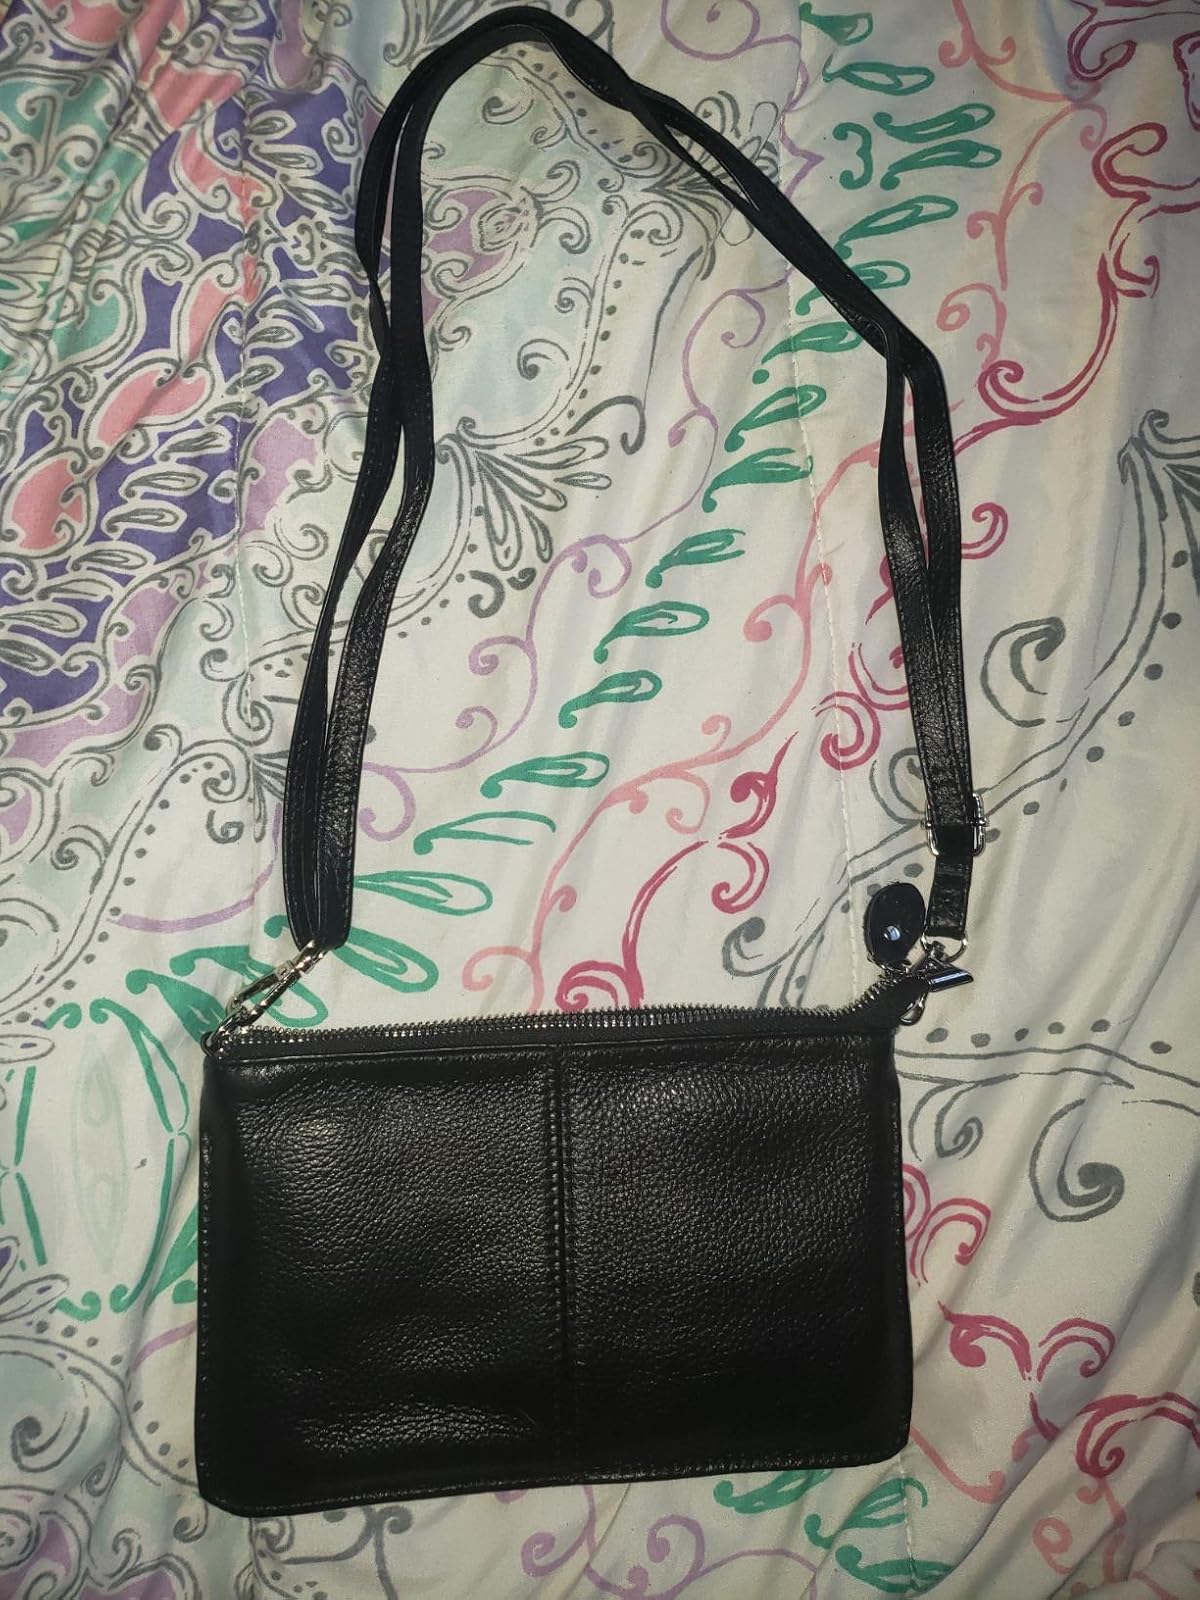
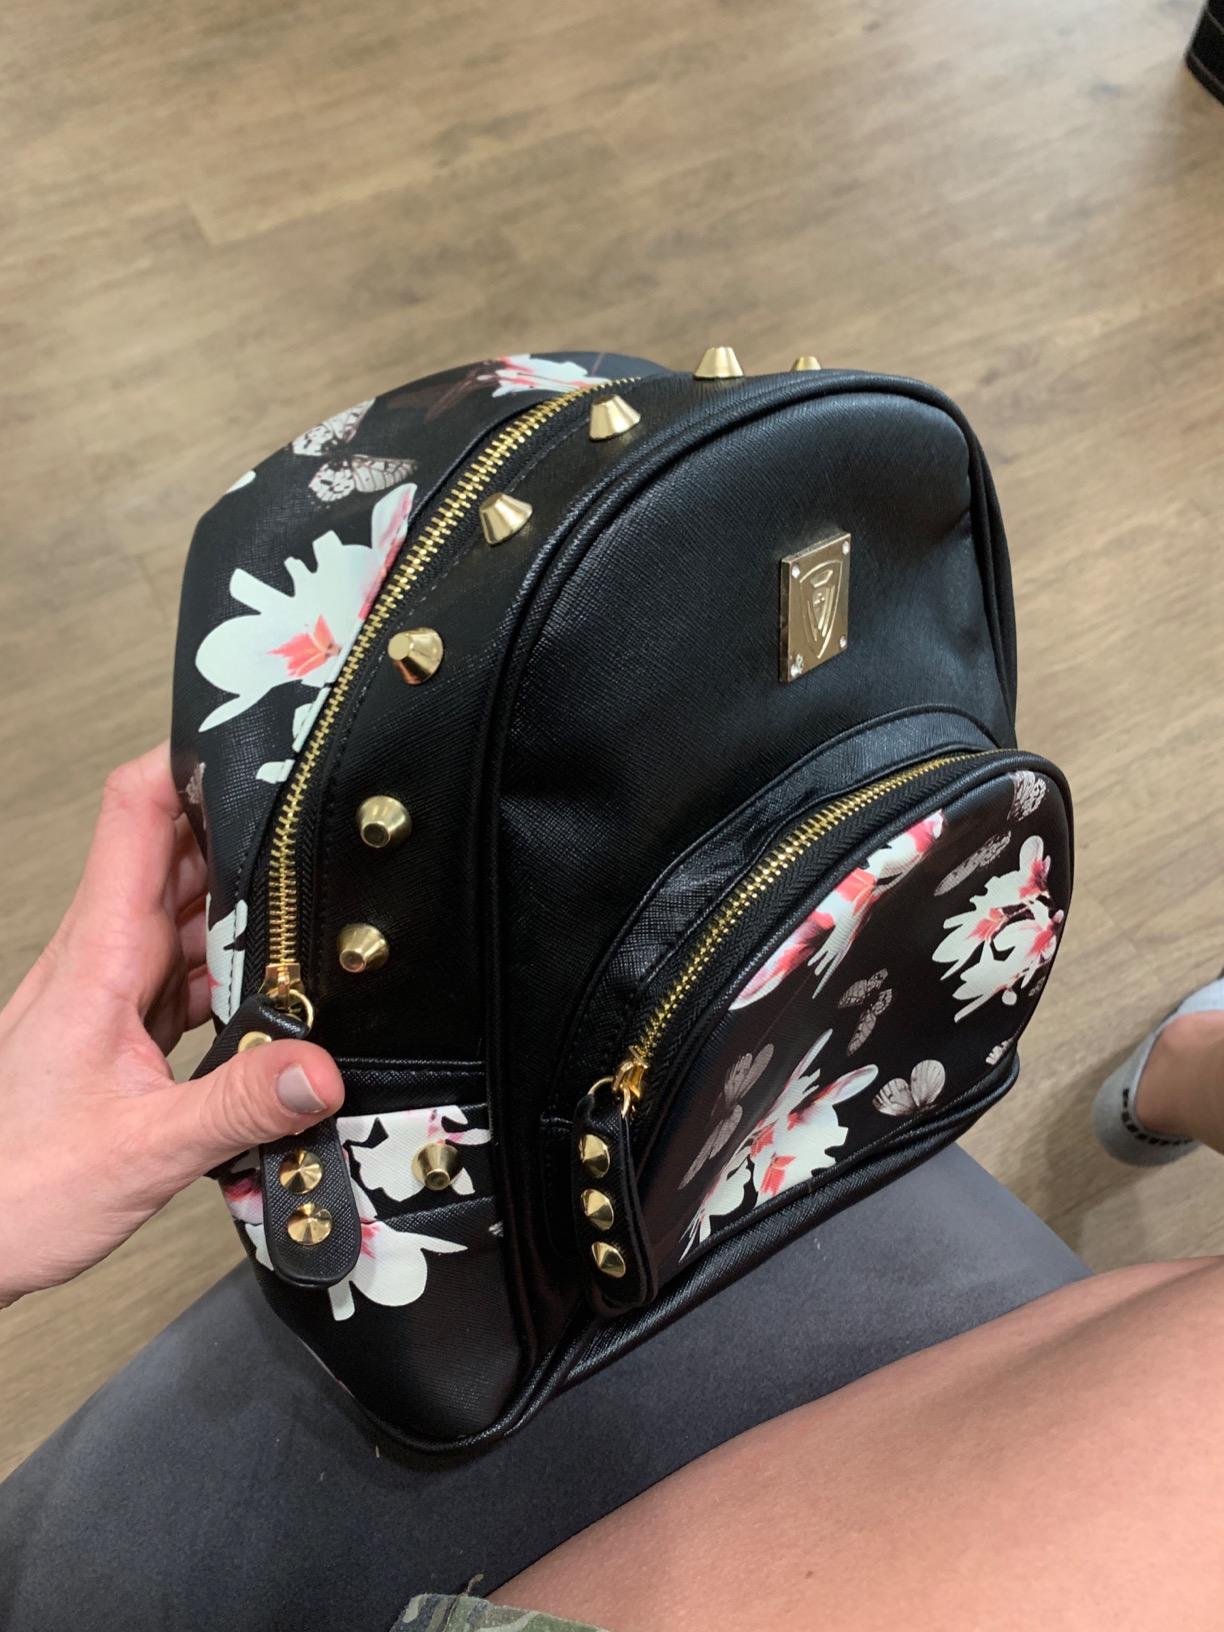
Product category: accessories_handbag
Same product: no